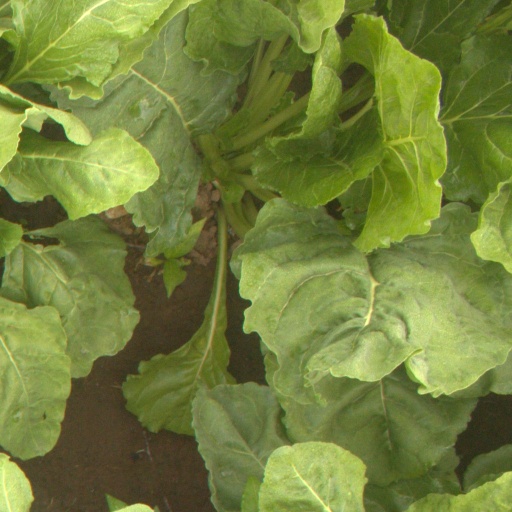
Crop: sugar beet